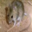
Label: mouse